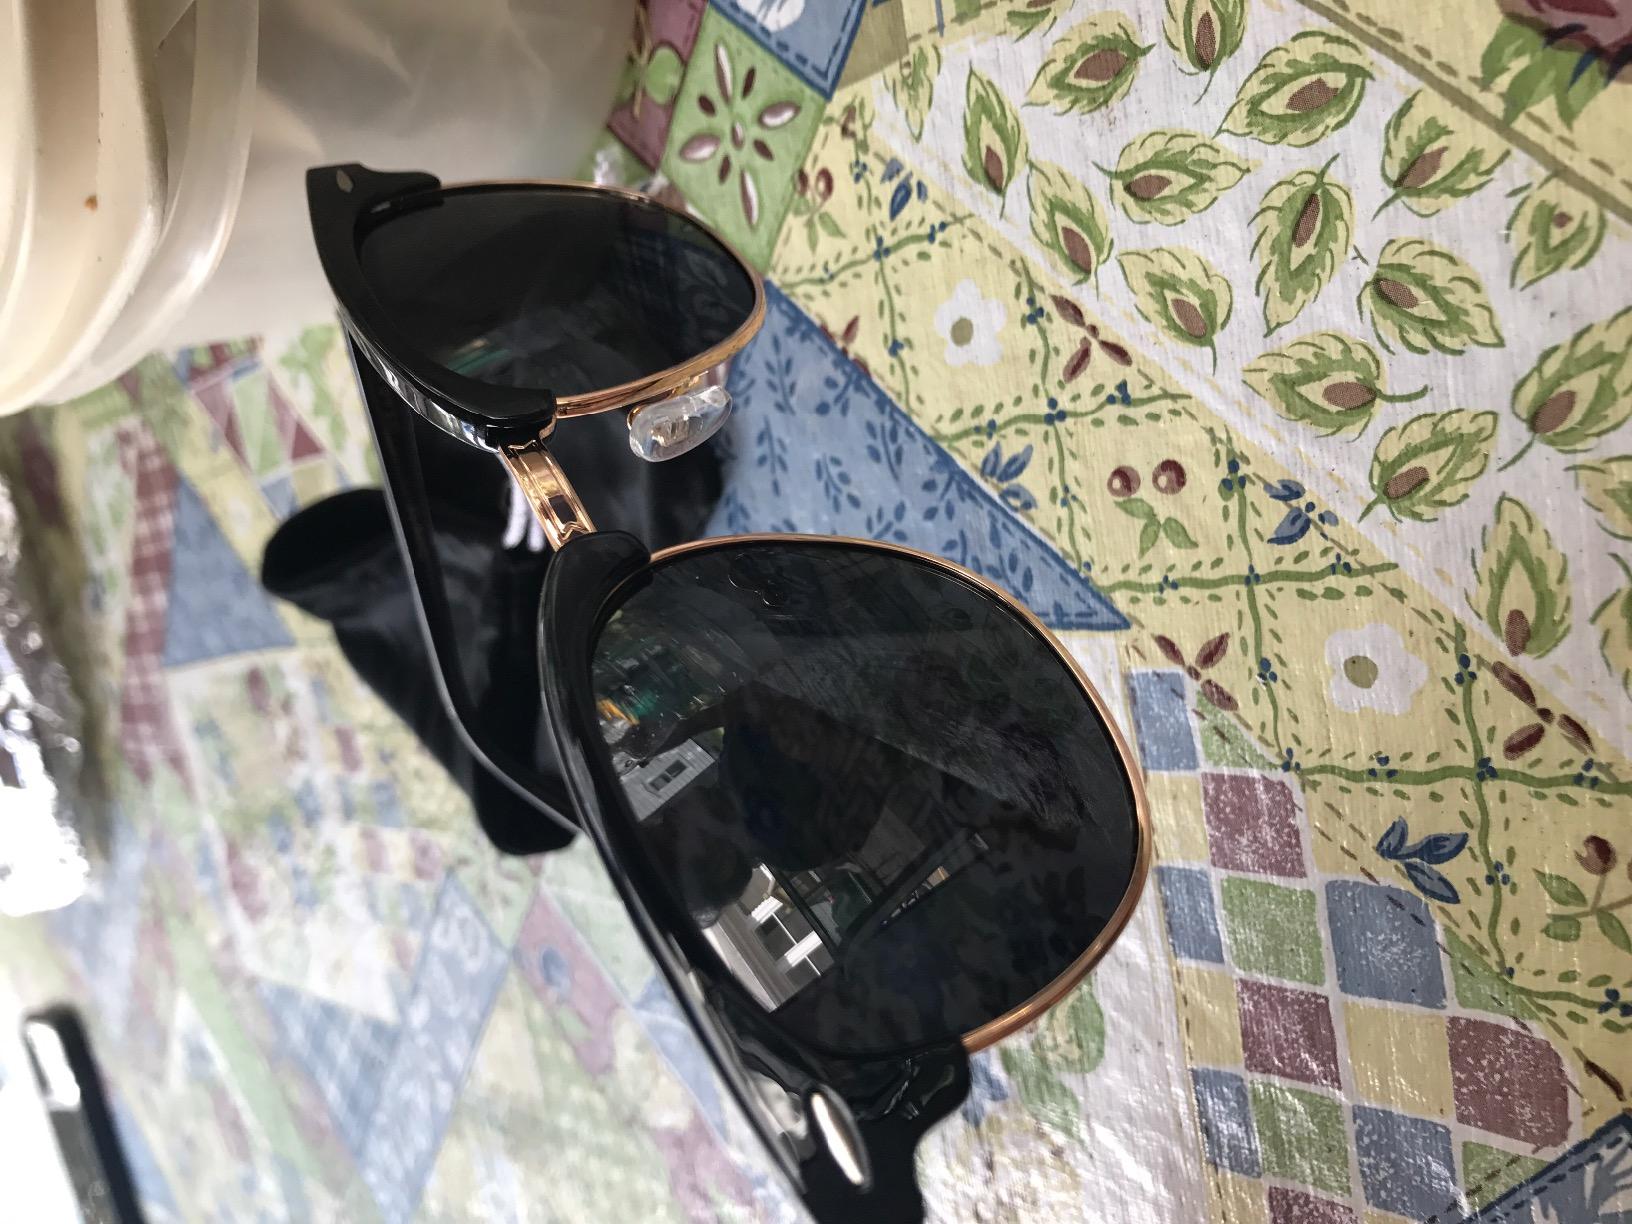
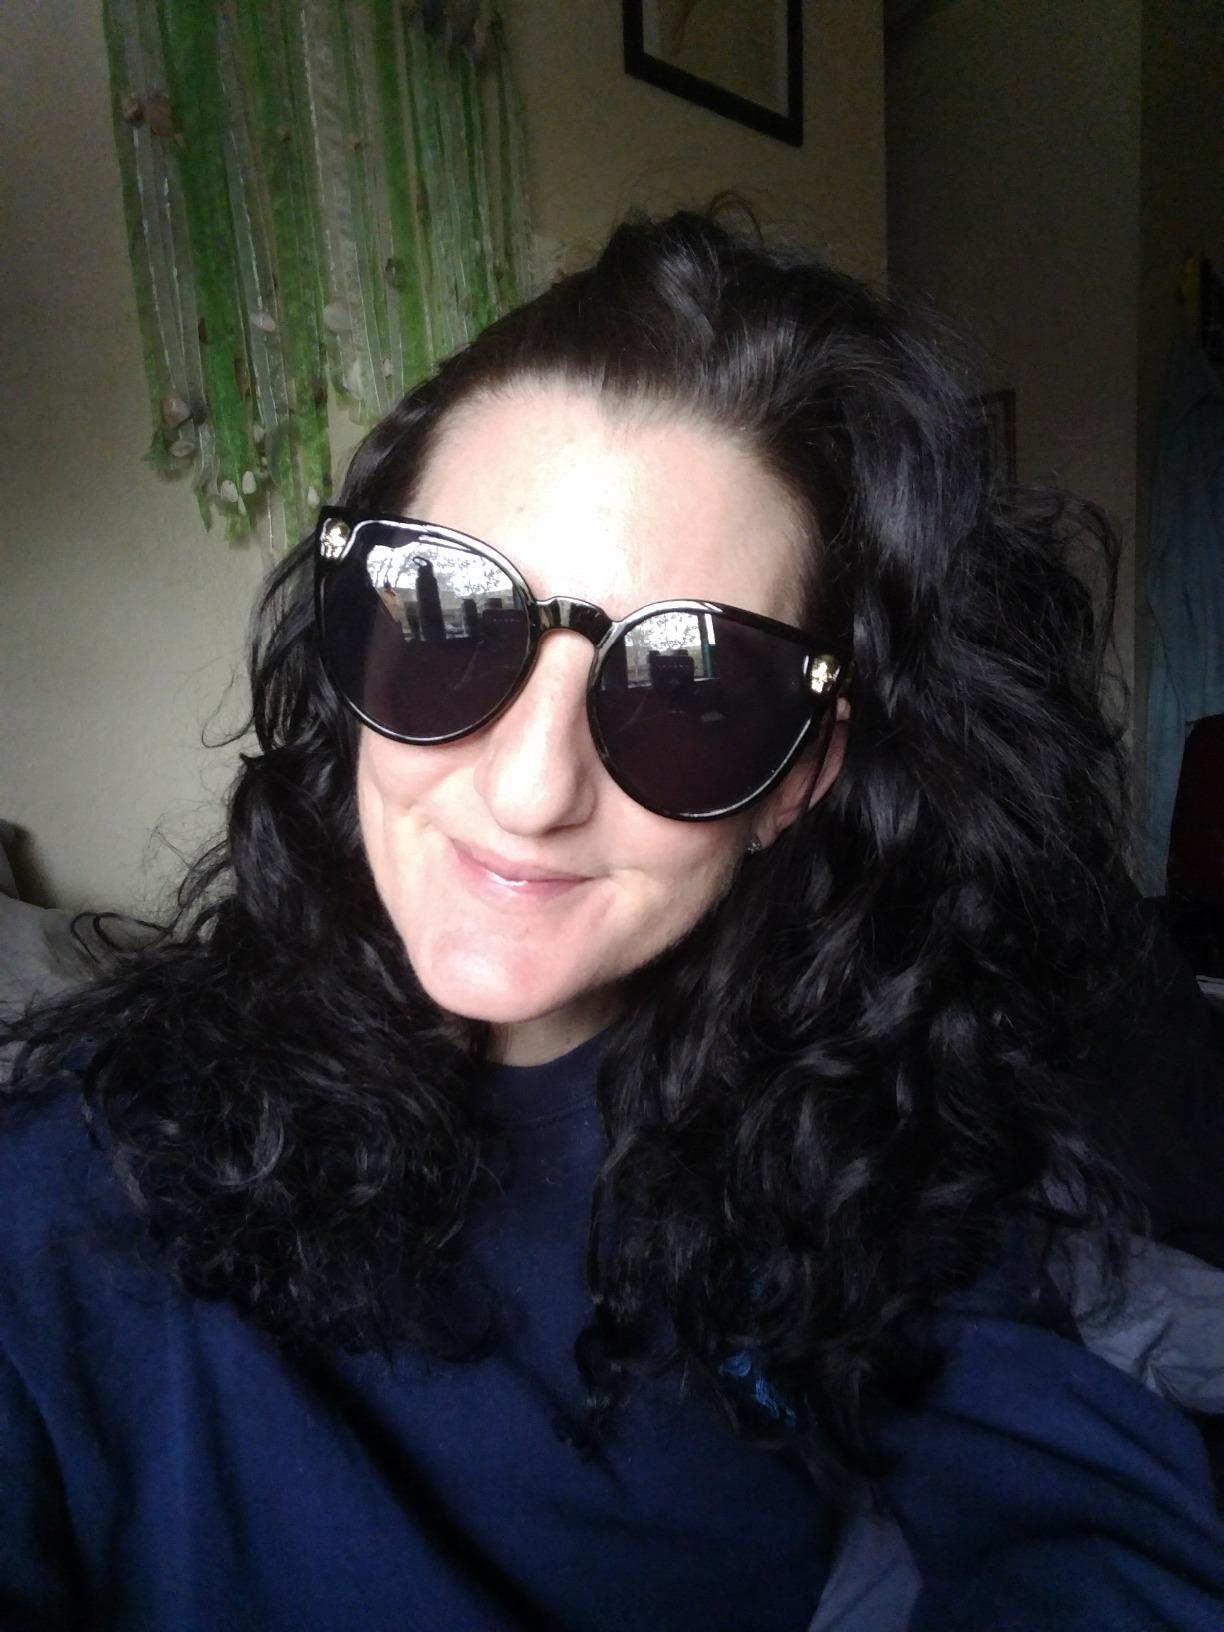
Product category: accessories_sunglasses
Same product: no